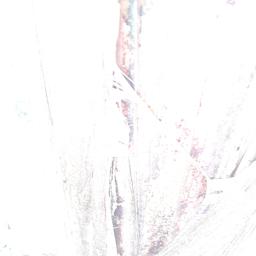
Label: BACTERIAL SOFT ROT